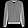
Label: Pullover